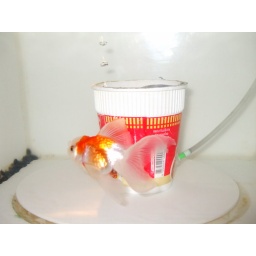
golden fish with noodle cup in oven